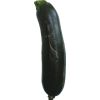
Label: images